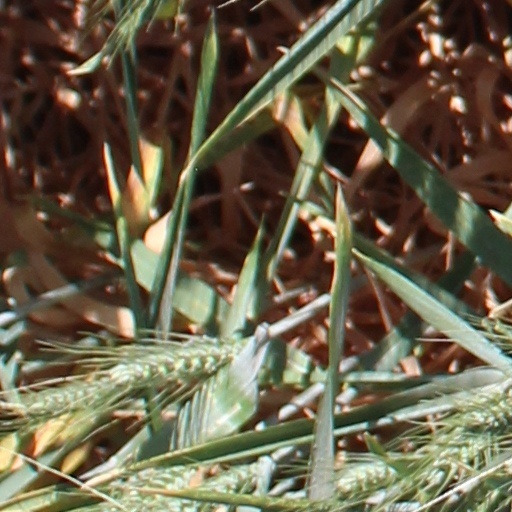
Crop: wheat